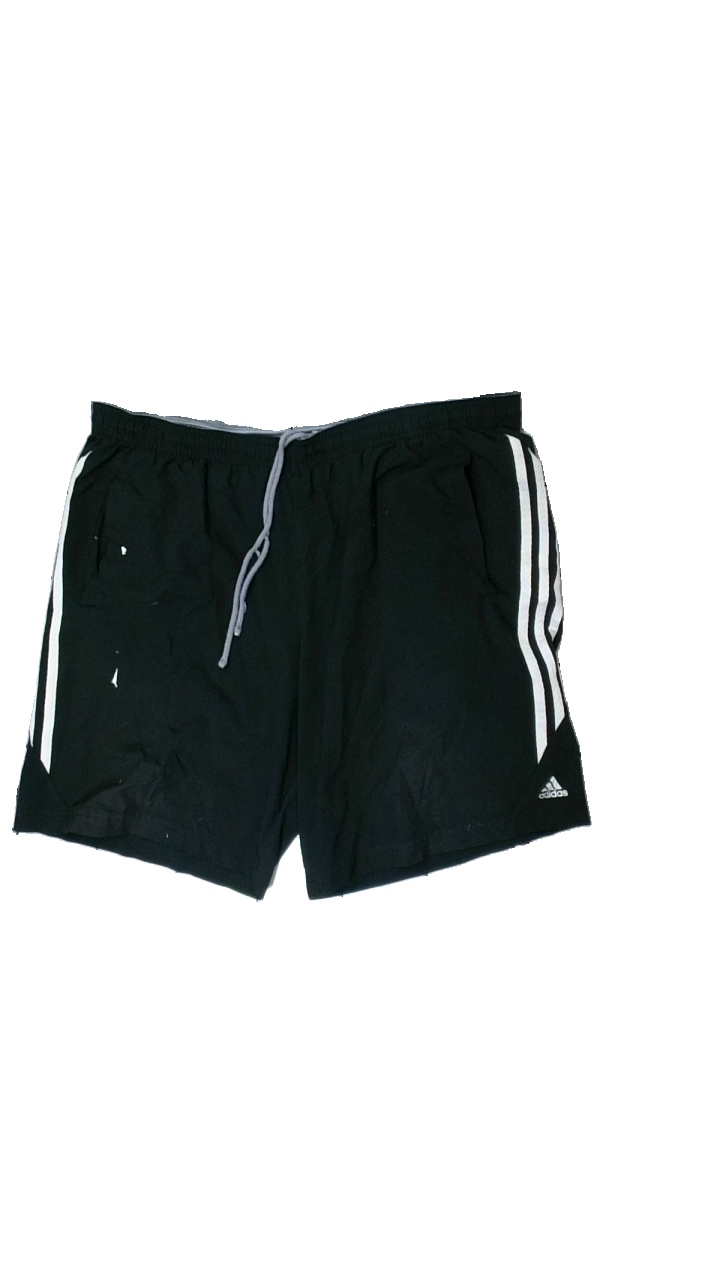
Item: Shorts (Men)
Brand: Adidas
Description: svarta tränings shorts med ränder på sidorna och logga fram, flera färgfläckar fram och resår i midja trasig
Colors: Black, White
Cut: Regular
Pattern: Logo print
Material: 100% polyester
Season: Summer
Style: Sports
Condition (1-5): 2
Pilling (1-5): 5
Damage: fläckar
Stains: Major
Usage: Export
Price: <50